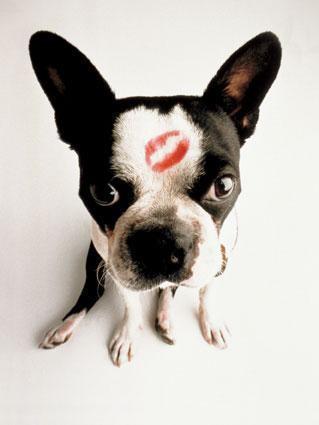
Boston_bull